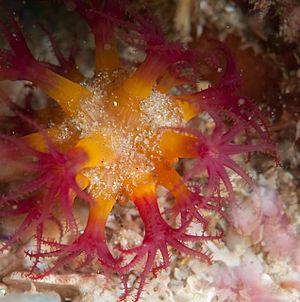
Les Alcyoniidae forment une famille d'anthozoaires de l'ordre des Alcyonacea. Ce sont des « coraux mous ».